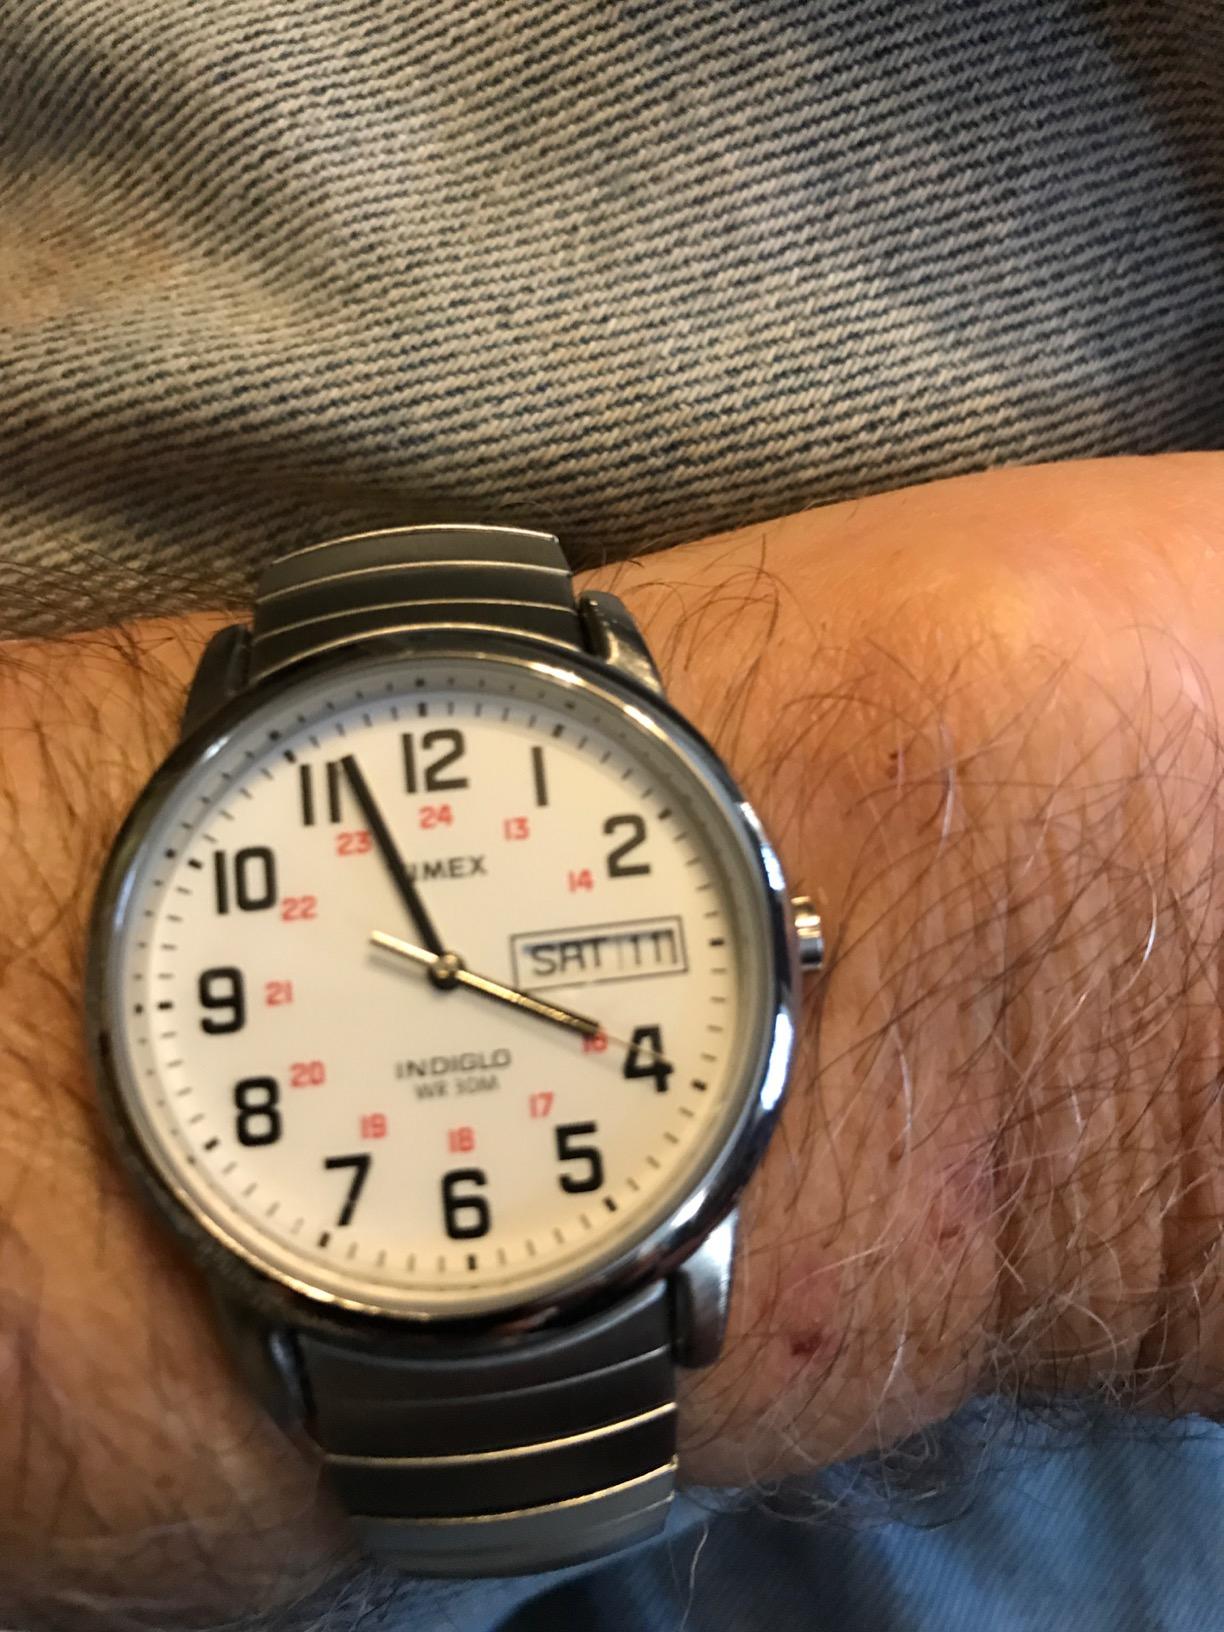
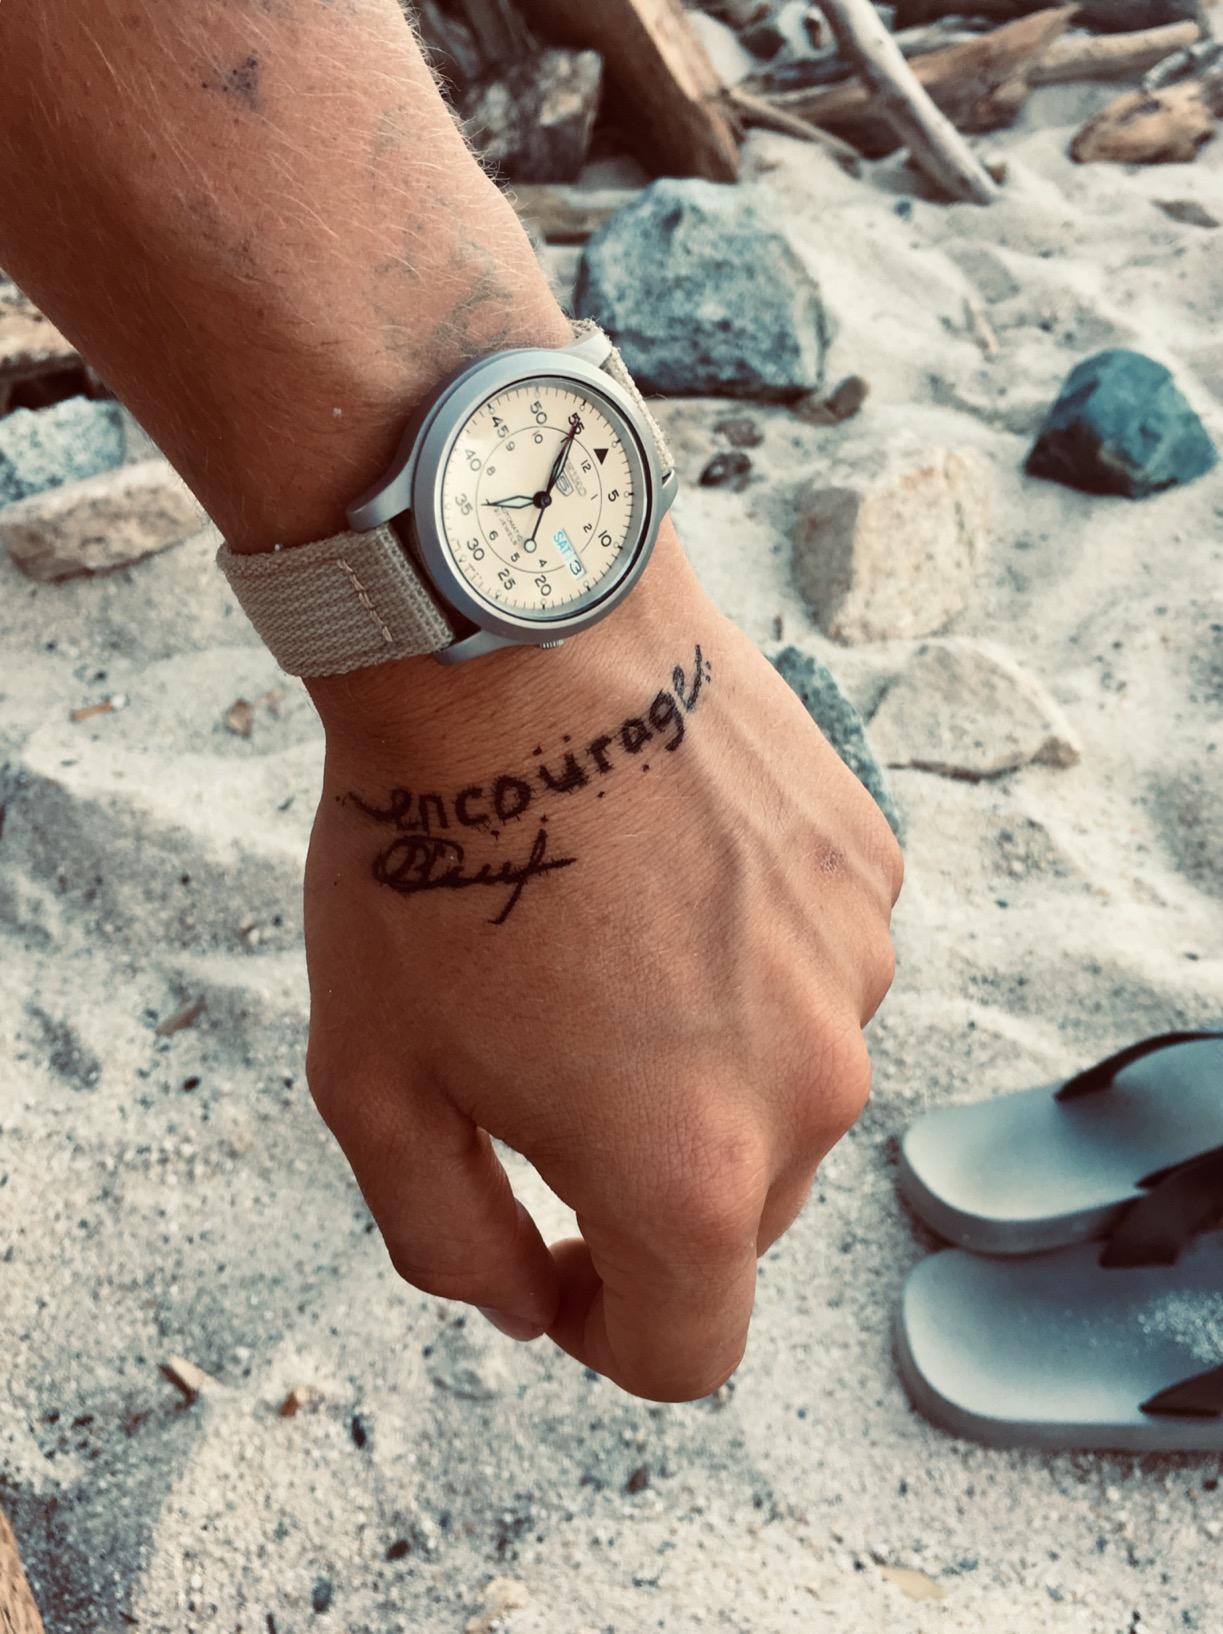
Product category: accessories_watch
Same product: no